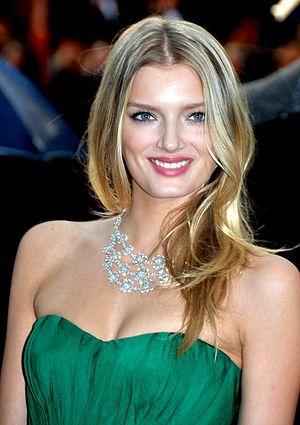
Lily Donaldson est un mannequin britannique née le 27 janvier 1987 à Londres.